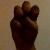
The image shows a hand gesture representing the letter 'E' in Indian Sign Language.